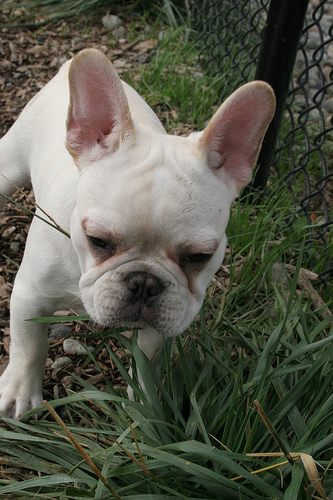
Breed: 1121-n000002-French_bulldog